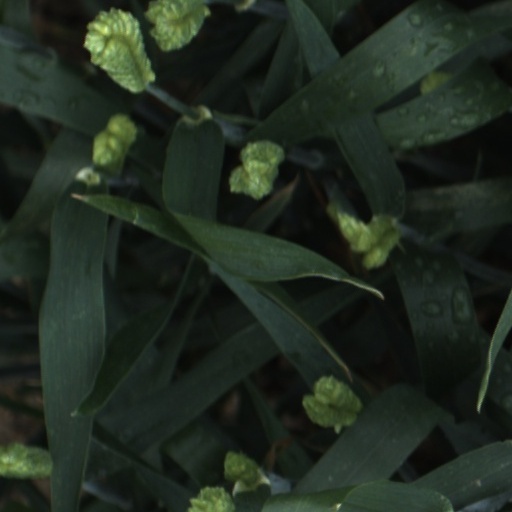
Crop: wheat